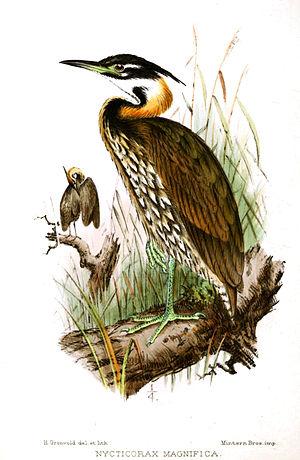
Le Bihoreau superbe est une espèce d'oiseaux de la famille des ardéidés qu’on retrouve en Chine et au Viêt Nam.